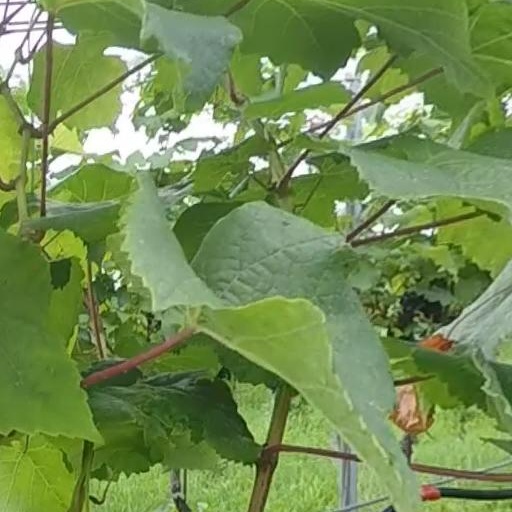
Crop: grape